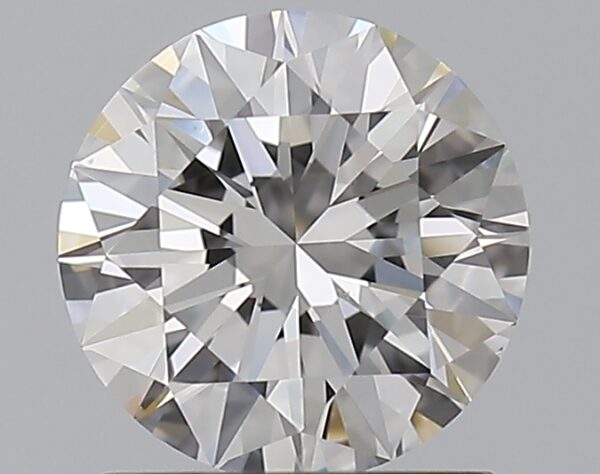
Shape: round
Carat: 1
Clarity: VS1
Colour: E
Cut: EX
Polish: EX
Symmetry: EX
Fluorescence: N
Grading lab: GIA
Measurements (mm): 6.43 x 6.46 x 3.95